Electric rickshaw

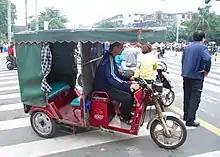
An electric rickshaw in Haikou, Hainan, China

Bangladesh began importing electric rickshaws in 2004, from China. In May 2011, the government banned the import and assembly of the vehicles and ordered operating vehicles to be scrapped because most are recharged through illegal connections. Importers said they would challenge the ban in court. In 2021, the government again announced a ban, citing road safety.